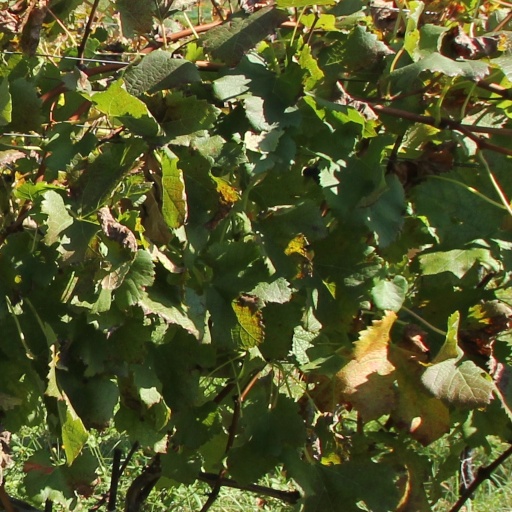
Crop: grape